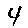
Label: 4